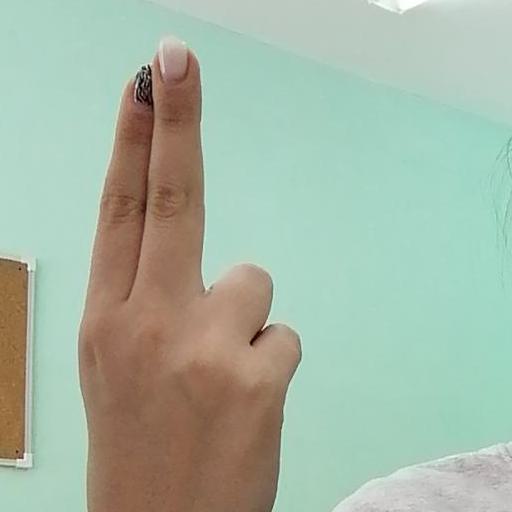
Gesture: two_up_inverted